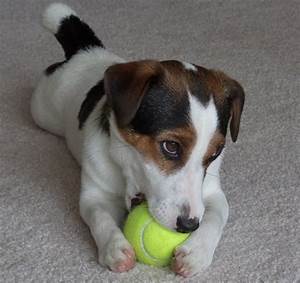
Label: cane